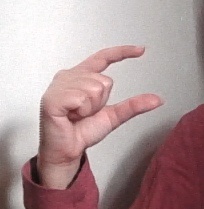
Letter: dal